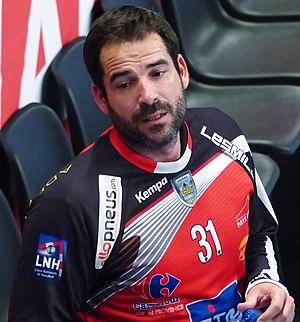
Rencontre entre le PSG Handball et Pays. A Coubertin, le 11 septembre 2014.
Yohann Ploquin, né le 31 mai 1978 à La Rochelle, est un handballeur international français évoluant au poste de gardien de but.